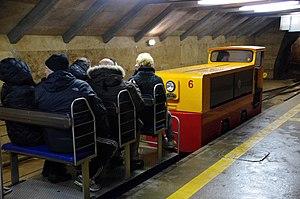
Une grotte touristique ou cavité aménagée est une cavité souterraine, le plus souvent naturelle, qui a fait l'objet d'aménagements intérieurs et extérieurs destinés à faciliter son accessibilité au grand public.